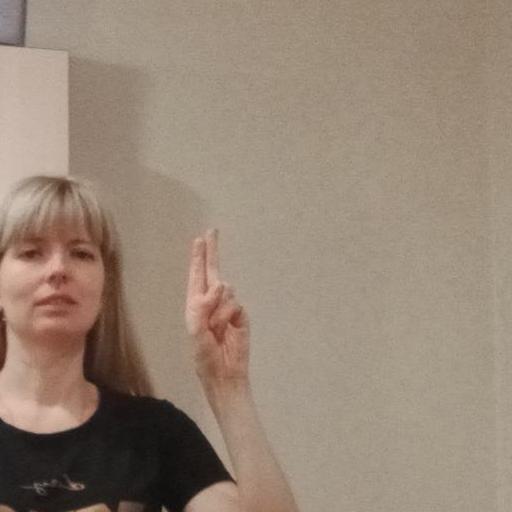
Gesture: two_up